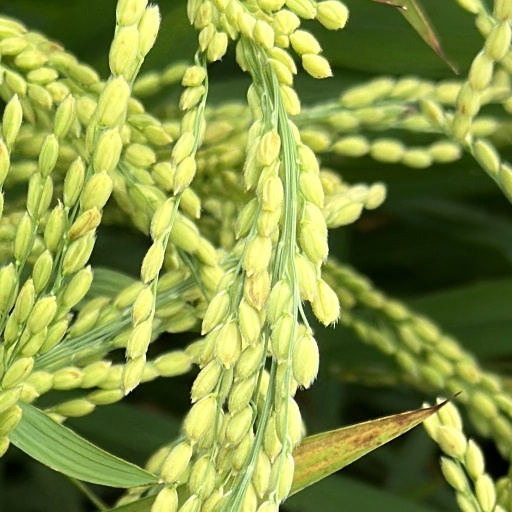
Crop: rice